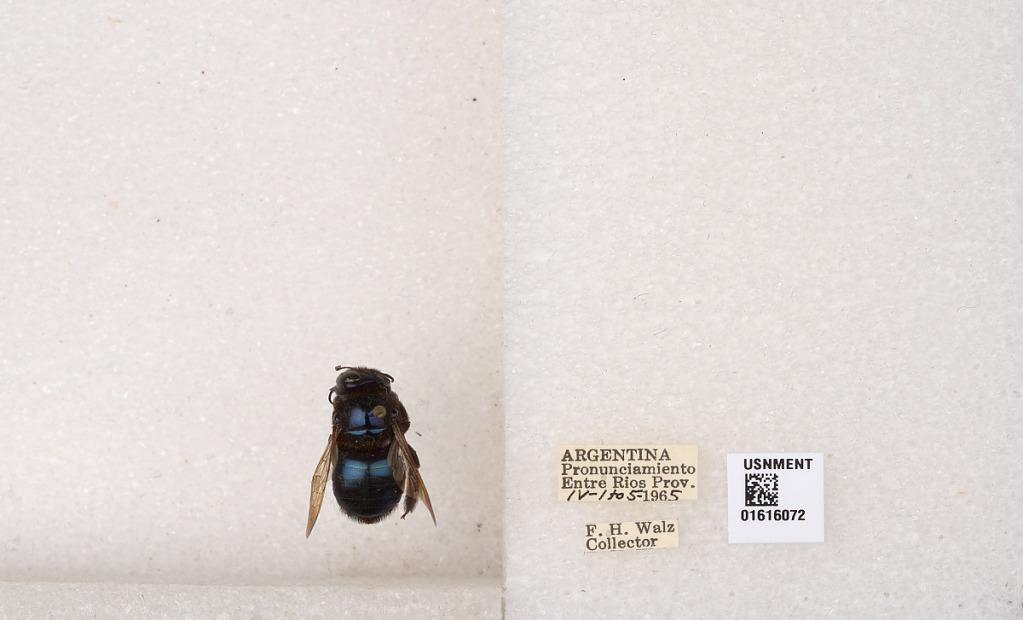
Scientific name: Xylocopa (Schonnherria) splendidula Lepeletier
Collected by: F. Walz
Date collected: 1965-4-1
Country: Argentina
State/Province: Entre Rios
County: Uruguay
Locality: Pronunciamiento